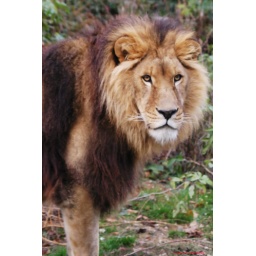
Yesterday i visited the local Brasov Zoo. THis lion was standing proud, of course after he was disturbed in in sleep.